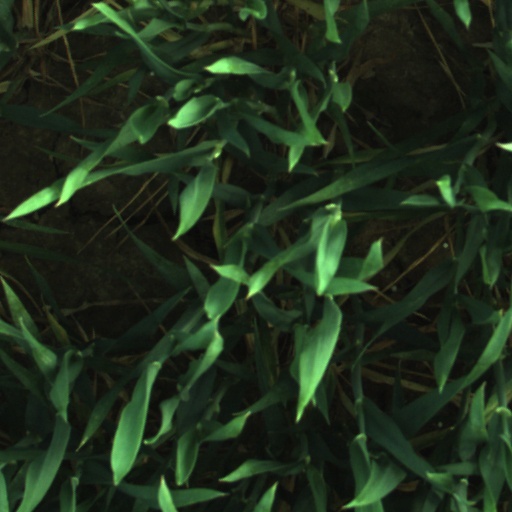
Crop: wheat